National parks of Austria

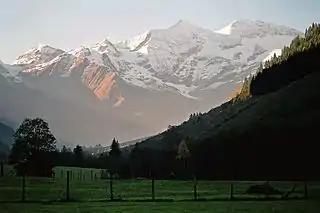
Fuscherkarkopf massif, Hohe Tauern

Austria has six national parks, all of them internationally accepted according to the IUCN standard. The first national park, Hohe Tauern, was established in 1981. They include each of Austria's most important natural landscape types — alluvial forest, Alpine massif, Pannonian steppe and rocky valleys.